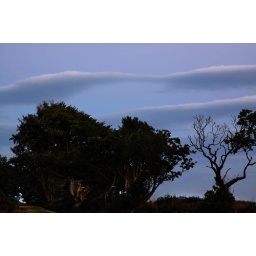
Bands of silver clouds over Dartmoor after sunset